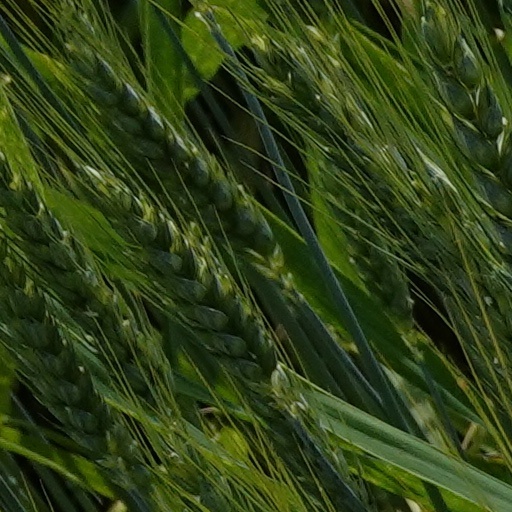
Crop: wheat